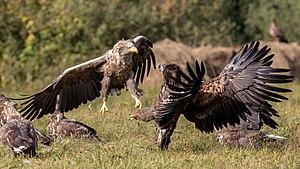
Un parc paysager est, en Pologne et en Slovenie, un type d'aire protégée, simmilaire aux parcs naturels régionaux.